Alberta Bair Theater

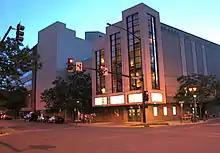
The theater in 2012

The Alberta Bair Theater is a performing arts center in Billings, Montana. It hosts performances ranging from local groups to nationally touring performers. Its address is 2801 3rd Ave North, on land that was previously the homestead of businessman Charles M. Bair, located in what is now downtown Billings. The theater was originally named the Fox Theater, but in 1987, the theater was renamed the Alberta Bair Theater in honor of his daughter Alberta in 1987, who made the largest donation to the theater's 1980s renovation.